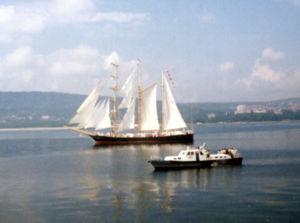
Le Kaliakra est un trois-mâts goélette, construit en 1984 au chantier naval de Gdansk, d'après les plans du concepteur technique polonais Zygmunt Choreń.
Un vieux gréement désigne un navire à gréement traditionnel qu'il soit ancien ou une réplique moderne. Le terme désigne à la fois les grands voiliers comme les trois mâts carrés, les bricks et goélettes qui sont les représentants de grande tailles les plus connus, mais aussi des embarcations plus modestes. Les vieux gréements sont souvent classés au patrimoine dans de nombreux pays.